Sue Sylvester

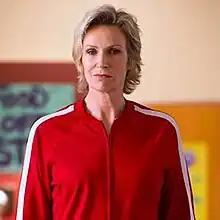
Jane Lynch as Sue Sylvester in "Glee"

Susan "Sue" Rodham Sylvester is a fictional character of the Fox musical comedy-drama series, "Glee". The character is portrayed by actress Jane Lynch, and appears in "Glee" from its pilot episode, first broadcast on May 19, 2009, through the show's final episode, first broadcast on March 20, 2015.